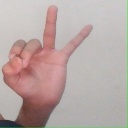
अक्षर: ण